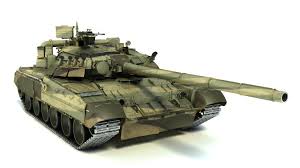
Label: T-80